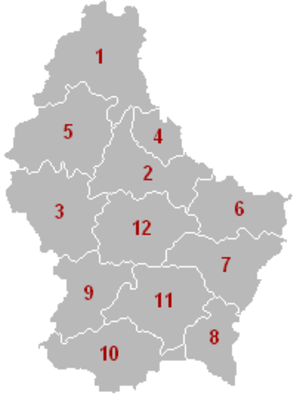
Carte des cantons du Grand-Duché de Luxembourg.